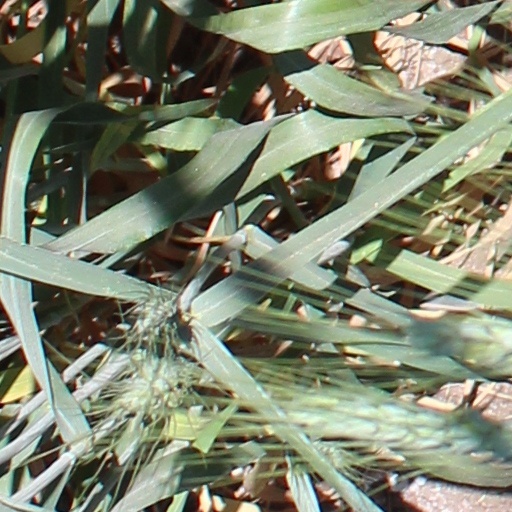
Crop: wheat